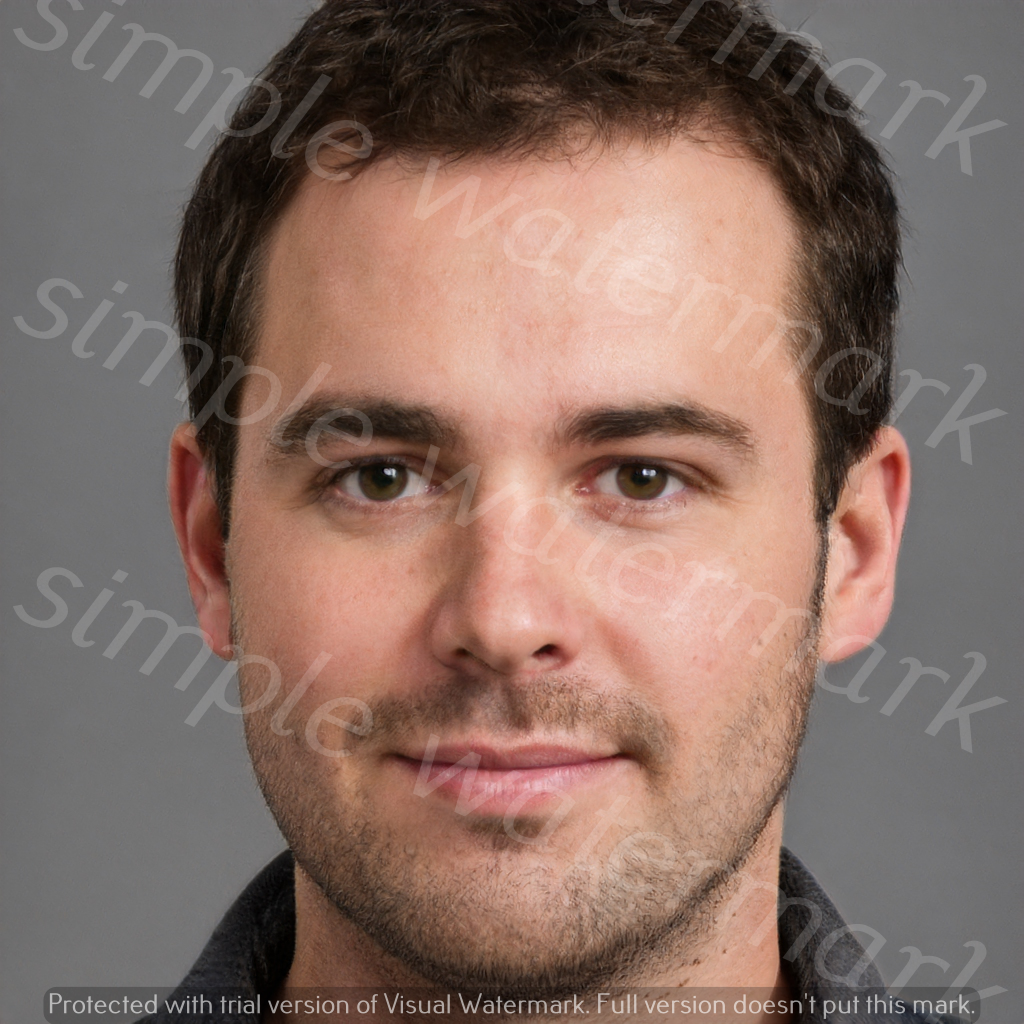
Label: Watermark